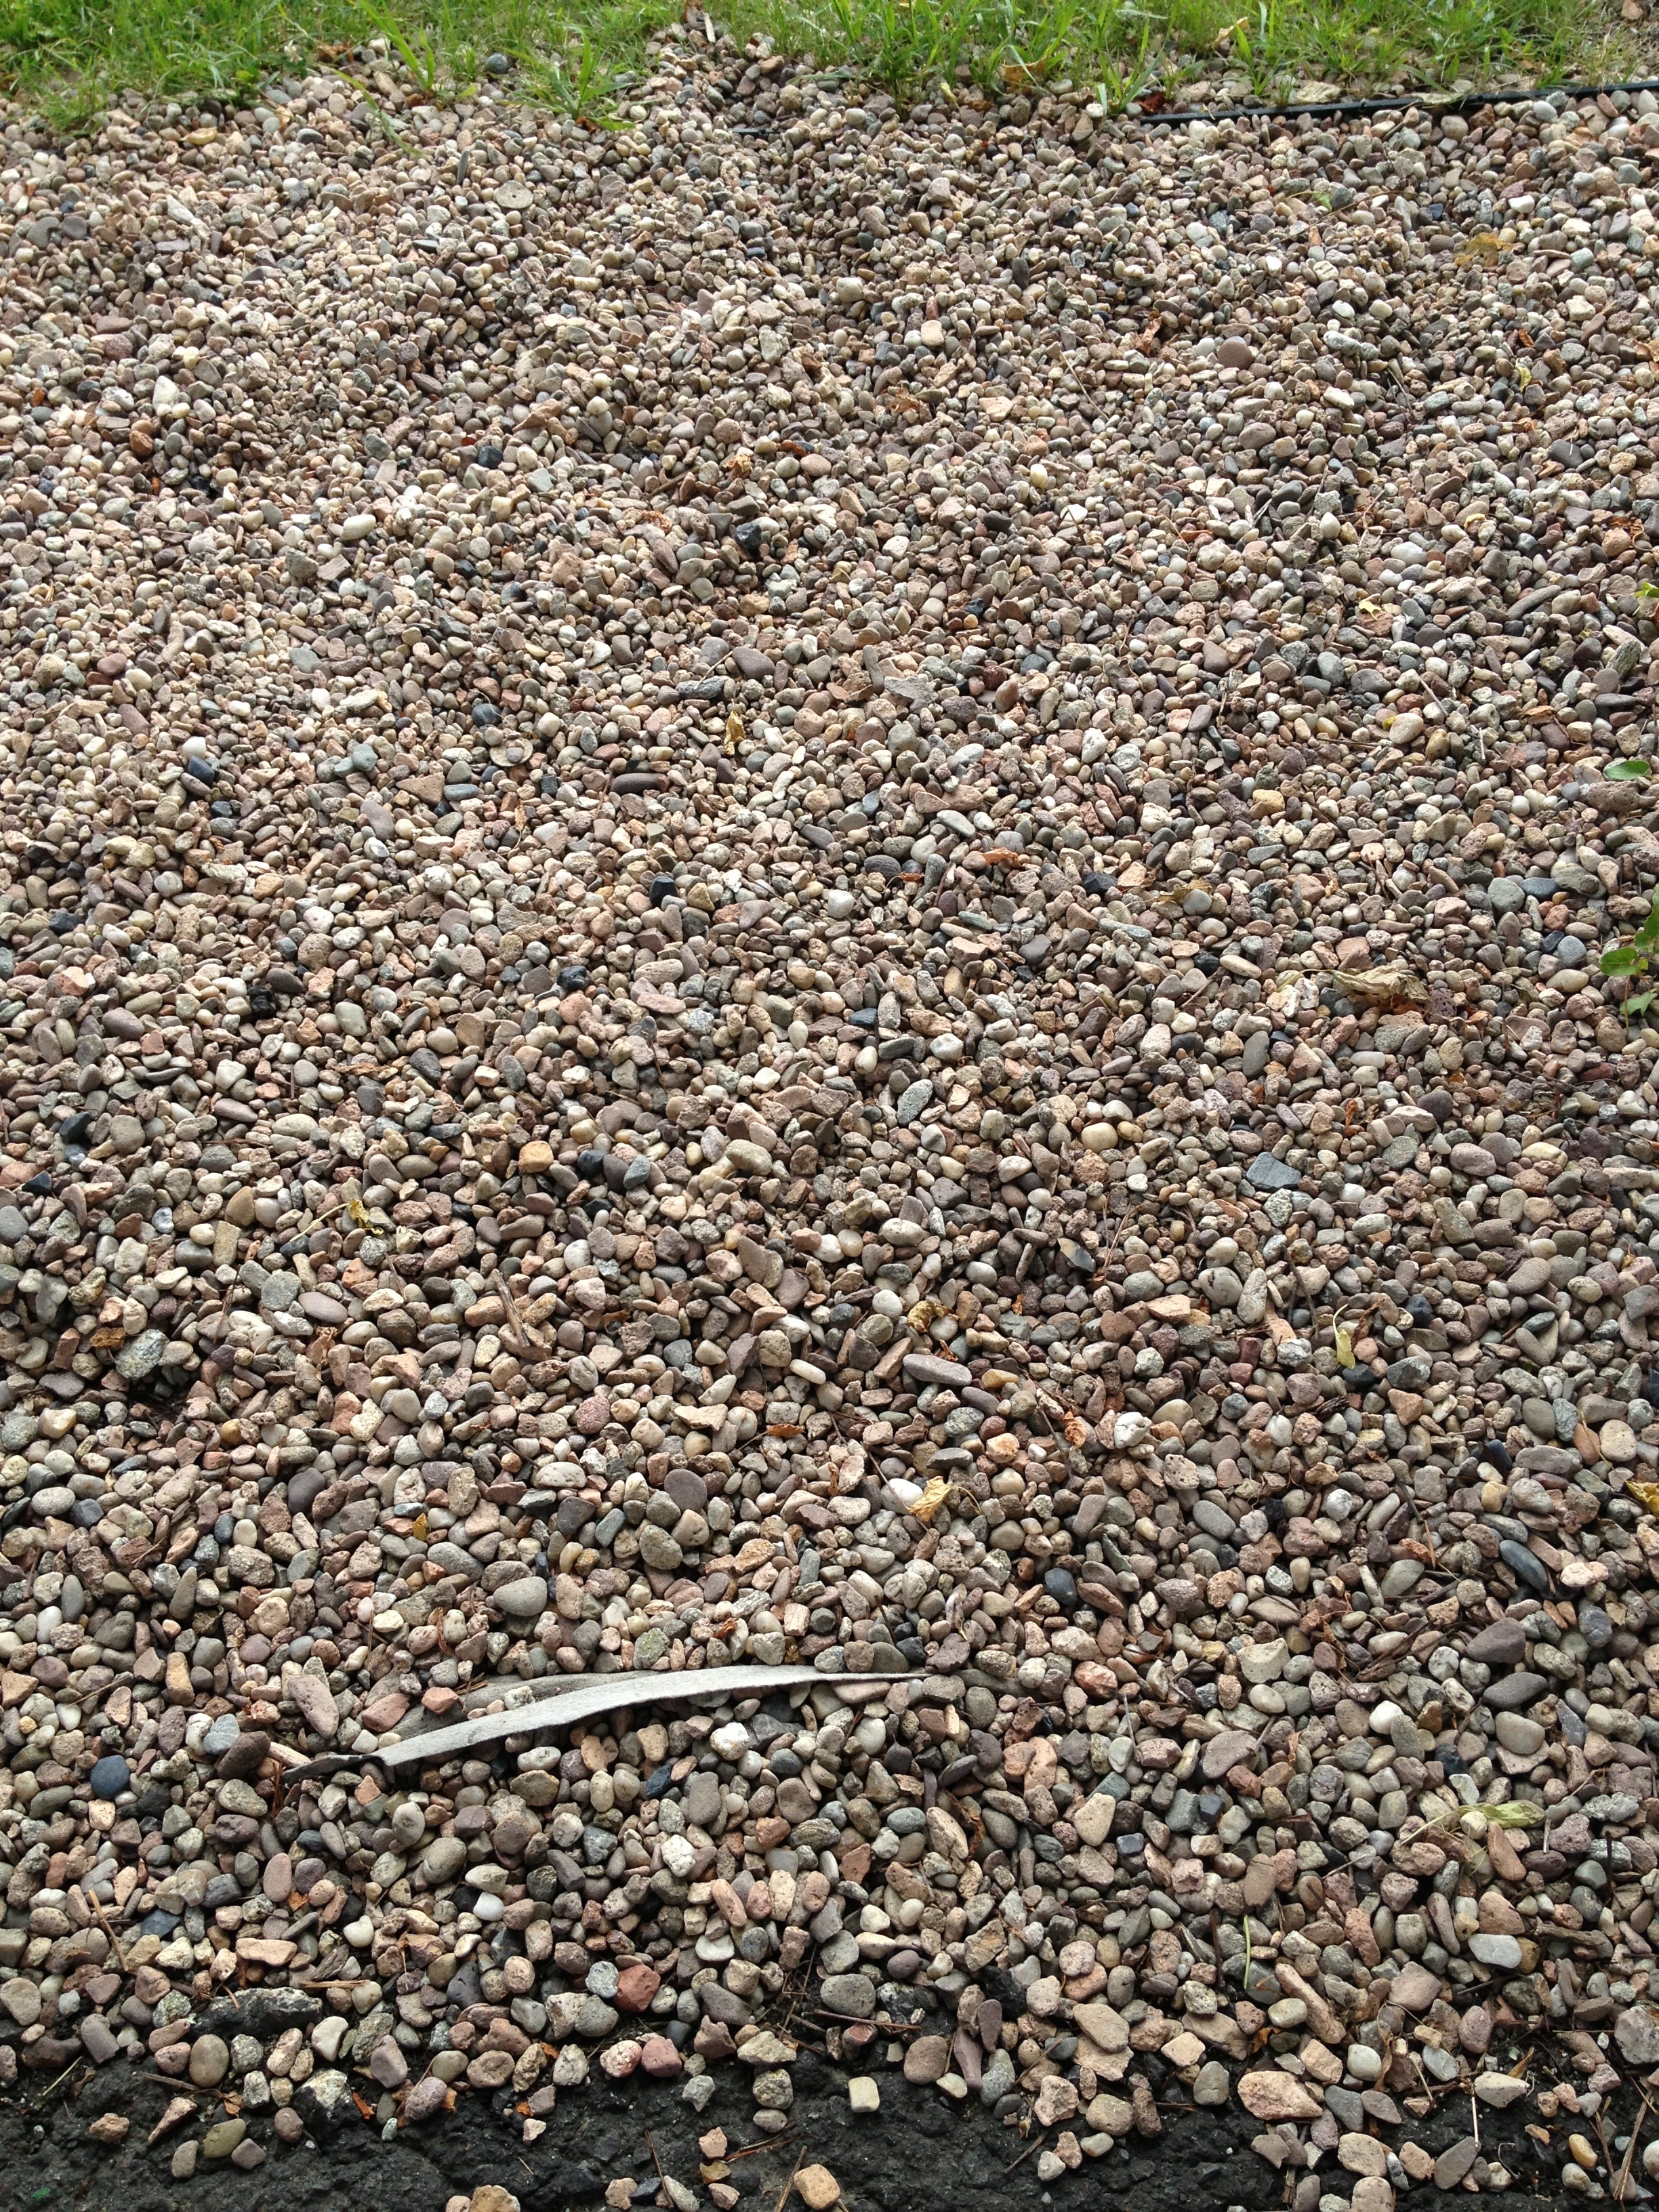
landscape, nature, grass, outdoor, rock, cobblestone, wall, asphalt, walkway, soil, stone wall, material, rocks, stones, rubble, gravel, flooring, road surface